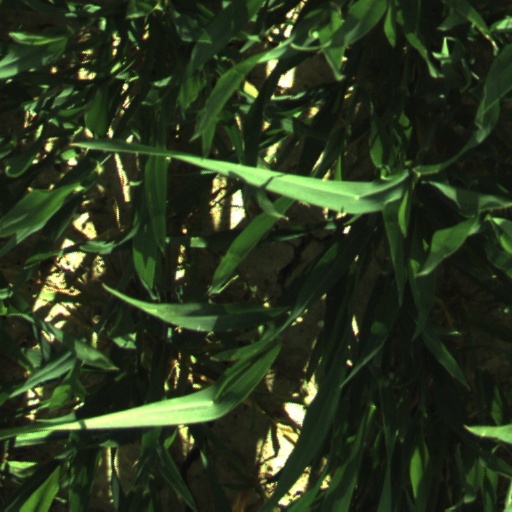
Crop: wheat